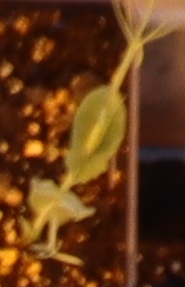
Label: Field Pea